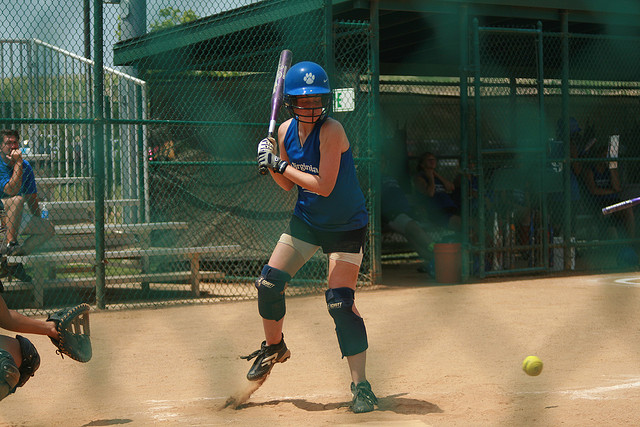
nữ cầu thủ đánh bóng đang giơ gậy lên cao để chuẩn bị đánh bóng